Norev

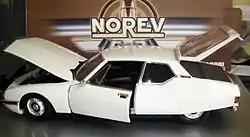
Citroën SM in 1:18 scale, made in China

Norev has moved upscale with new collectible vehicles aimed more at adults. With the new millennium, Norev has taken several new directions while keeping its heritage. In 2005, a line of Japanese brand cars was inaugurated in addition to its 1:18 scale series. This approach mirrors that of other companies like Solido, Corgi Toys, and Schuco Modell where 1:43 scale cars are priced in the $30 to $40 range, while 1:18 scale lines sell for $60 to $70. Again, most of these newer models are made in China.